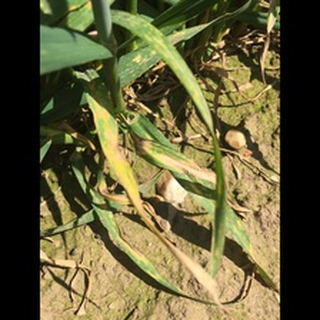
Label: wheat_septoria